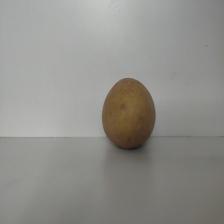
Size: Large